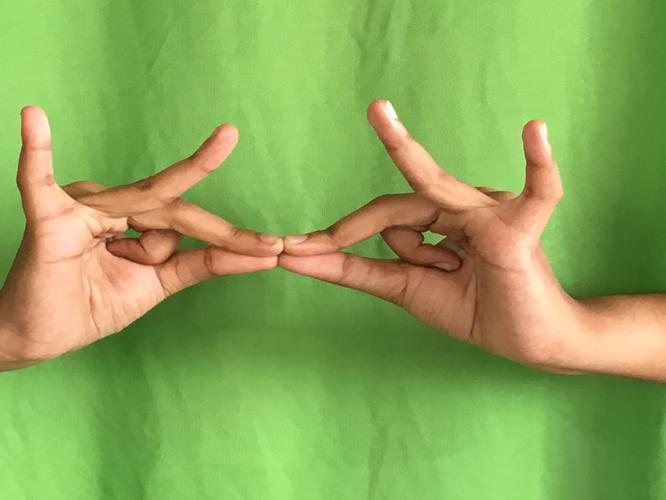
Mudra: Sakata
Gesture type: double_hand